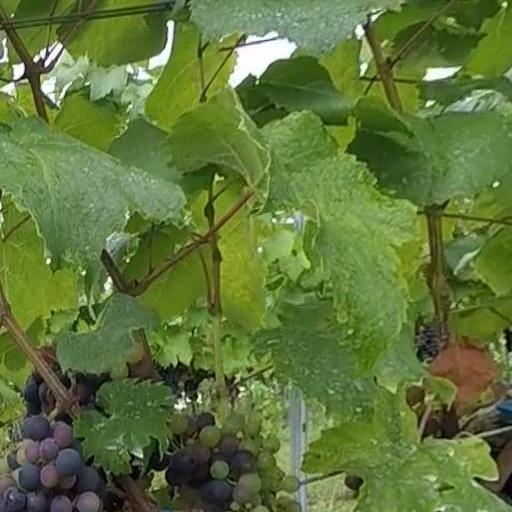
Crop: grape